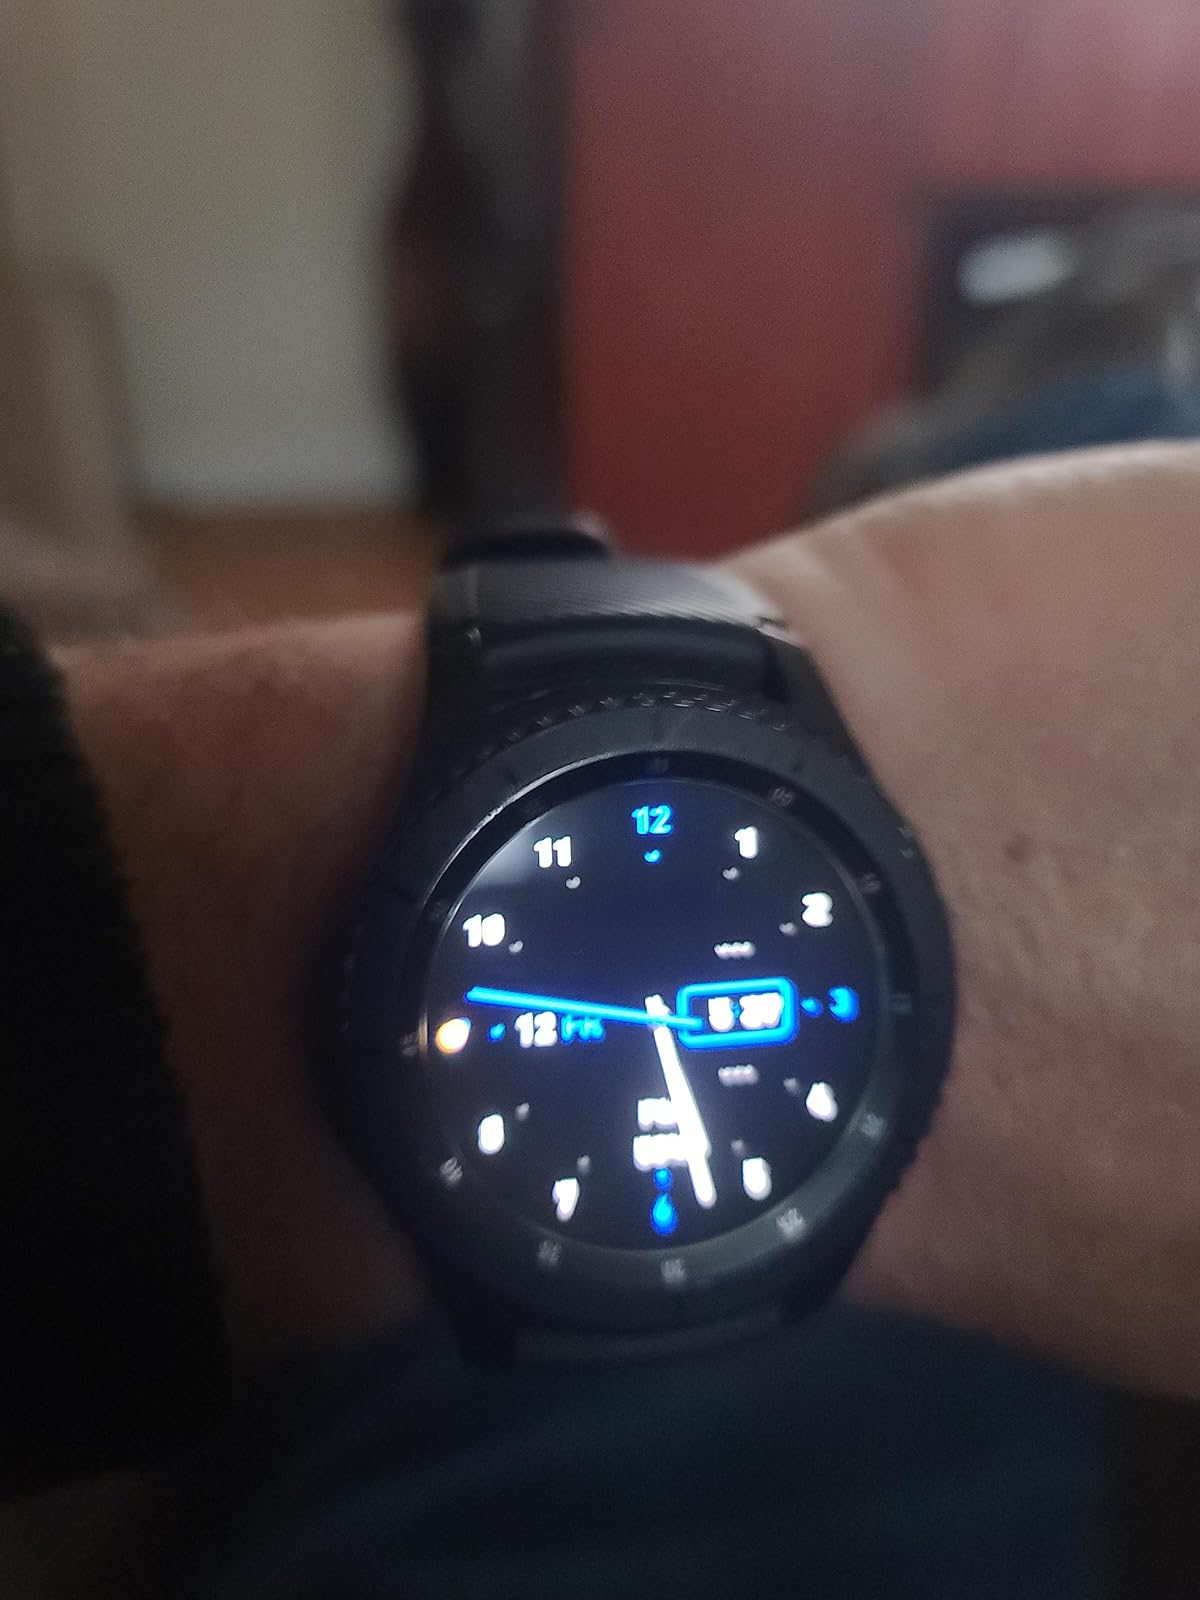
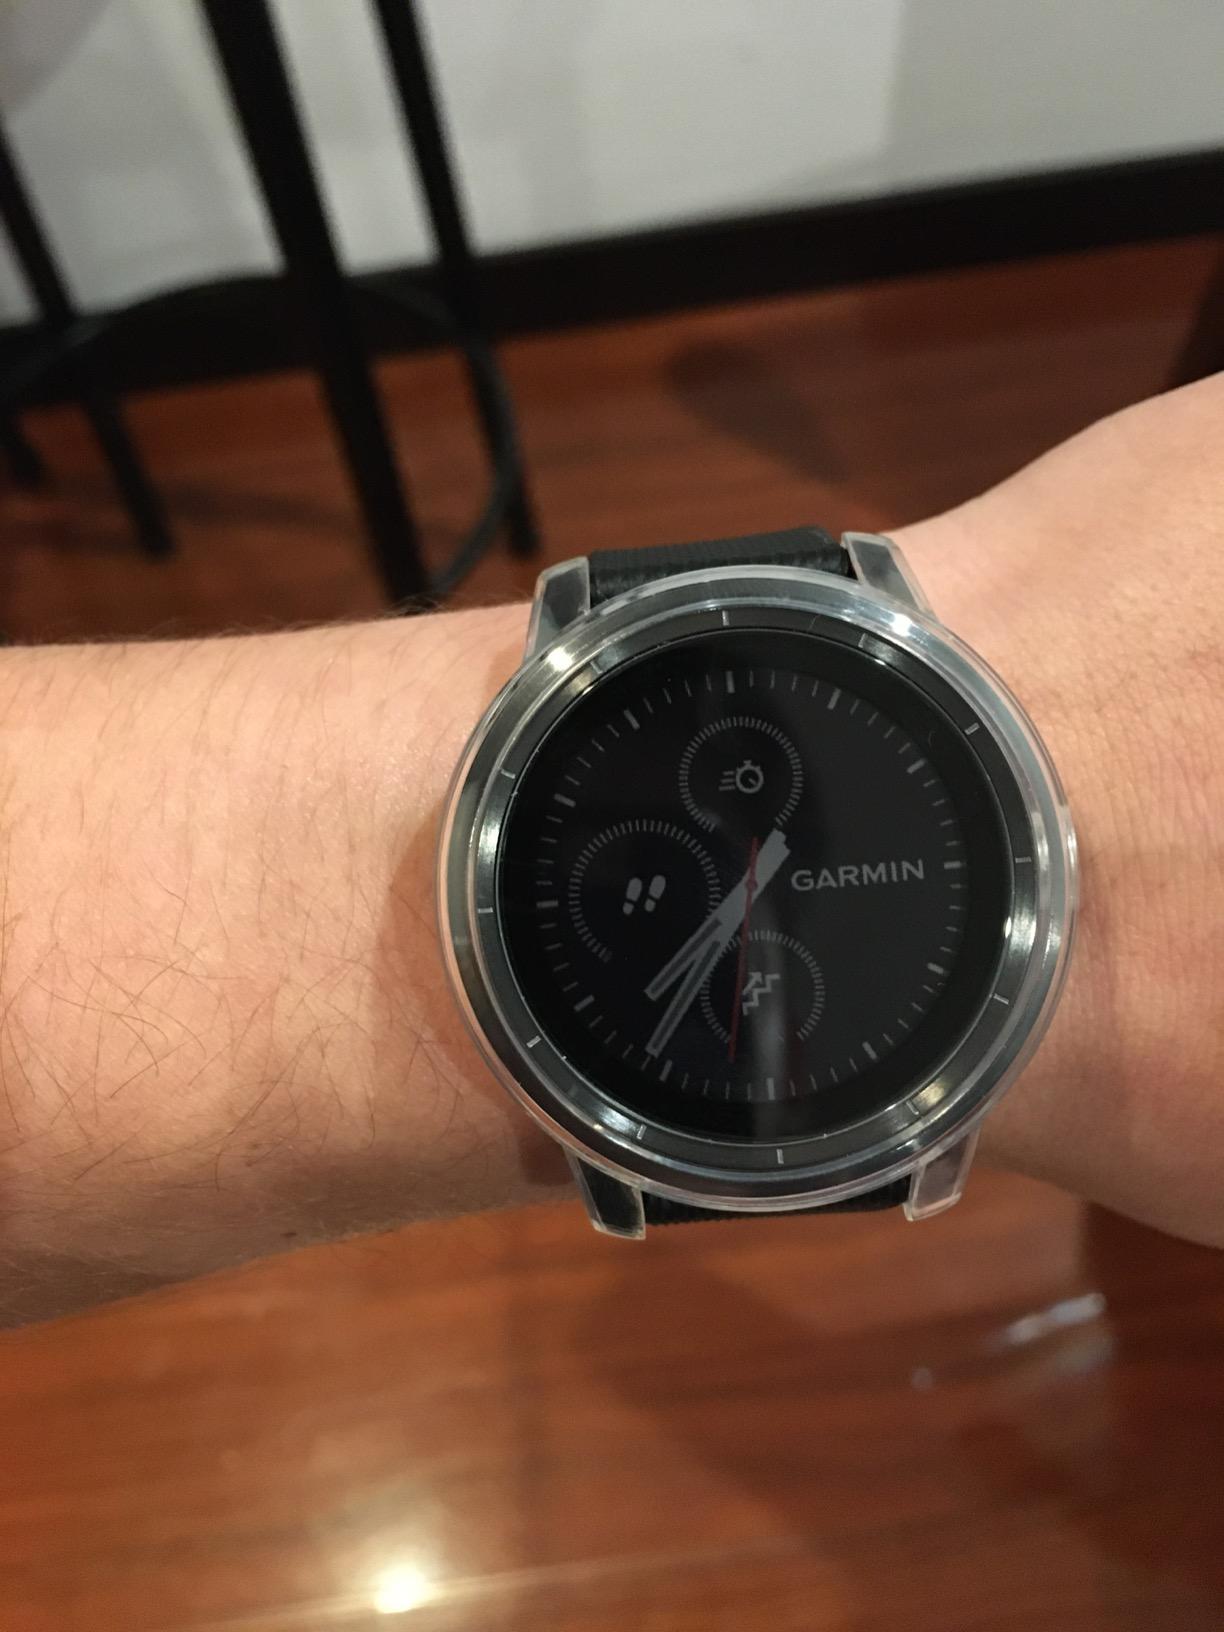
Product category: smartwatch
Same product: no